Thiruvananthapuram

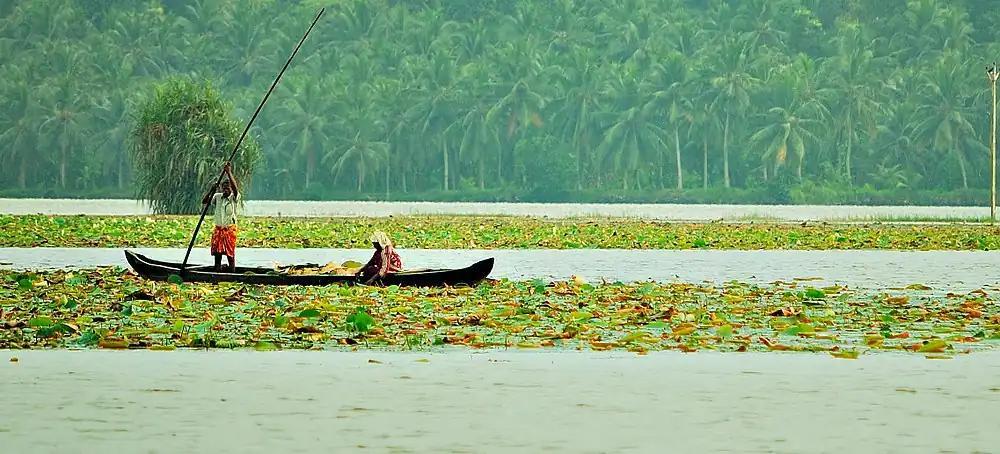
Harvesting lotus leaves from Vellayani Lake.

The Corporation of Thiruvananthapuram or TMC oversees and manages the civic infrastructure of the city's 100 wards. Each ward elects a councillor to the Corporation of Thiruvananthapuram. TMC has the power to act as the local government of the city. TMC is headed by the Mayor, who is elected from among the councillors. The Mayor is responsible for the overall supervision and control of the administrative functions of the TMC. The corporation discharges its services through standing committees. The corporation secretary is an officer appointed by the government, who serves as the administrative head of the TMC and implements the council's decisions based on the resolutions adopted by the council. The functions of the Municipal Corporation are managed by seven departments—engineering, health, general administration, council, accounts and revenue. For the decentralised role of TMC, eleven Zonal Offices are created. The zonal offices are in Fort, Kadakampally, Nemom, Ulloor, Attipra, Thiruvallom, Kazhakkuttom, Sreekaryam, Kudappanakunnu, Vattiyoorkavu and Vizhinjam. The functions of the TMC include water supply, drainage and sewerage, sanitation, solid-waste management, and building regulation. The Thiruvananthapuram Development Authority is responsible for the statutory planning and development of the greater Thiruvananthapuram region.